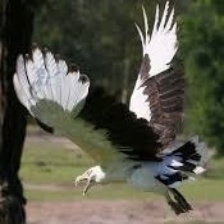
Species: PALM NUT VULTURE
Scientific name: GYPOHIERAX ANGOLENSIS
ImageNet parent category: vulture